Battle of the Îles Saint-Marcouf

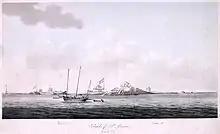
Engraving of the islands in 1798 during the British occupation

Throughout the French Revolutionary Wars, British warships patrolled the French coast, intercepting and destroying French maritime traffic and blockading French ports. In 1795 Captain Sir Sidney Smith, a prominent Royal Navy officer, recognised that if resupply points could be established on islands off the French coast then cruising warships could extend their time at sea. To this purpose, Smith seized the uninhabited Îles Saint-Marcouf, which lie off Ravenoville on the Cotentin peninsula in Normandy. Smith constructed barracks and gun batteries and manned the islands with 500 sailors and marines, including a large proportion of men unfit for ship-board service, described as "invalids". The Glengarry Fencibles offered to provide a garrison, but after the French captured Smith this fell through.